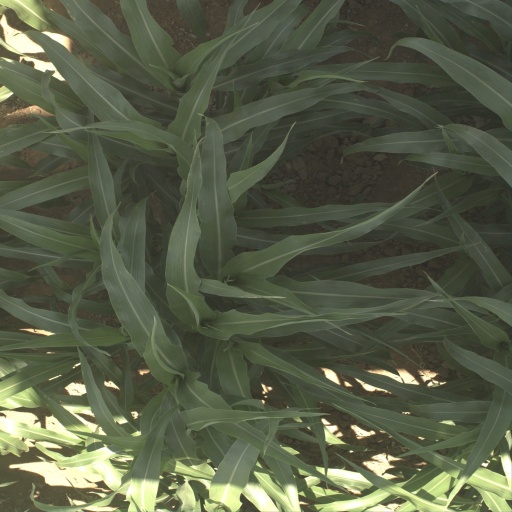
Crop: sorghum